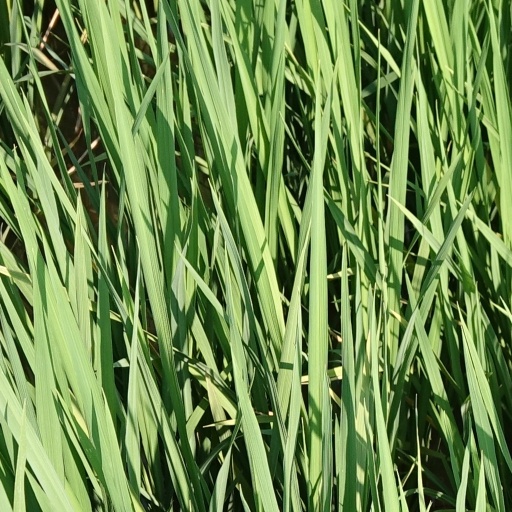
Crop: rice